Schifferstadt–Wörth railway

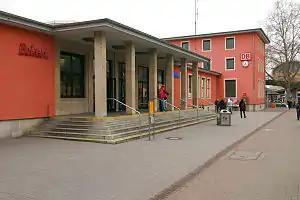
Speyer Hauptbahnhof

Speyerer Hauptbahnhof was the terminus of the branch line beginning in Schifferstadt from 1847 to 1864. Its entrance building was destroyed in the Second World War and a new one was built at the end of the 1950s. The former freight shed is still preserved and is located south of the station building. Although there are still freight operations, it is no longer used for railway operations and it is currently vacant.